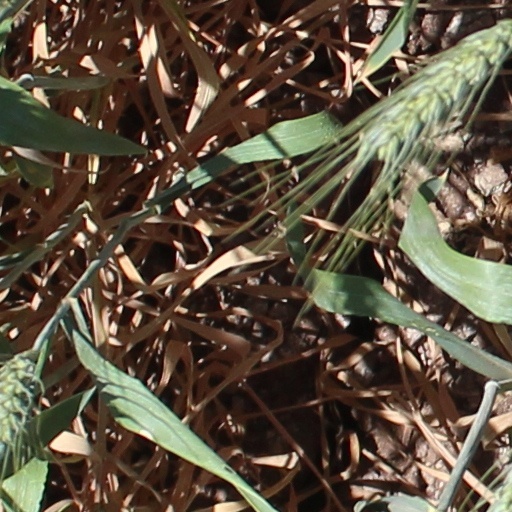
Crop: wheat